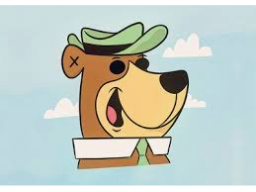
Portrait style: Cartoon Portrait